Rare Earth hypothesis

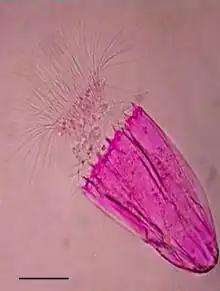
Animals in the genus "Spinoloricus" are thought to defy the paradigm that all animal life on Earth need oxygen.

The hypothesis that molecular oxygen, necessary for animal life, is rare and that a Great Oxygenation Event (Rare Earth equation factor formula_12) could only have been triggered and sustained by tectonics, appears to have been invalidated by more recent discoveries.